Marley House

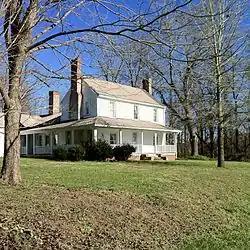
The Marley House in 2016

The Marley House is a historic homestead located near Staley, Randolph County, North Carolina. The house dates to about 1816, and is a two-story vernacular dwelling of frame and log construction. A one-story, gable-roofed frame rear wing was added in the 1840s or 1850s, then enlarged about 1920. Also on the property are the contributing well house (c. 1880), garage (c. 1920), smokehouse and woodshed (c. 1920), livestock barn (c. 1910–1920), and Marley's Mill Dam (c. 1790).